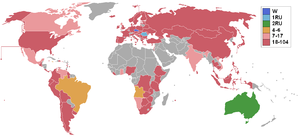
Miss Monde 2006, est la 56ᵉ élection de Miss Monde, qui s'est déroulée au Palais de la Culture et de la Science de Varsovie, en Pologne le 30 septembre 2006.